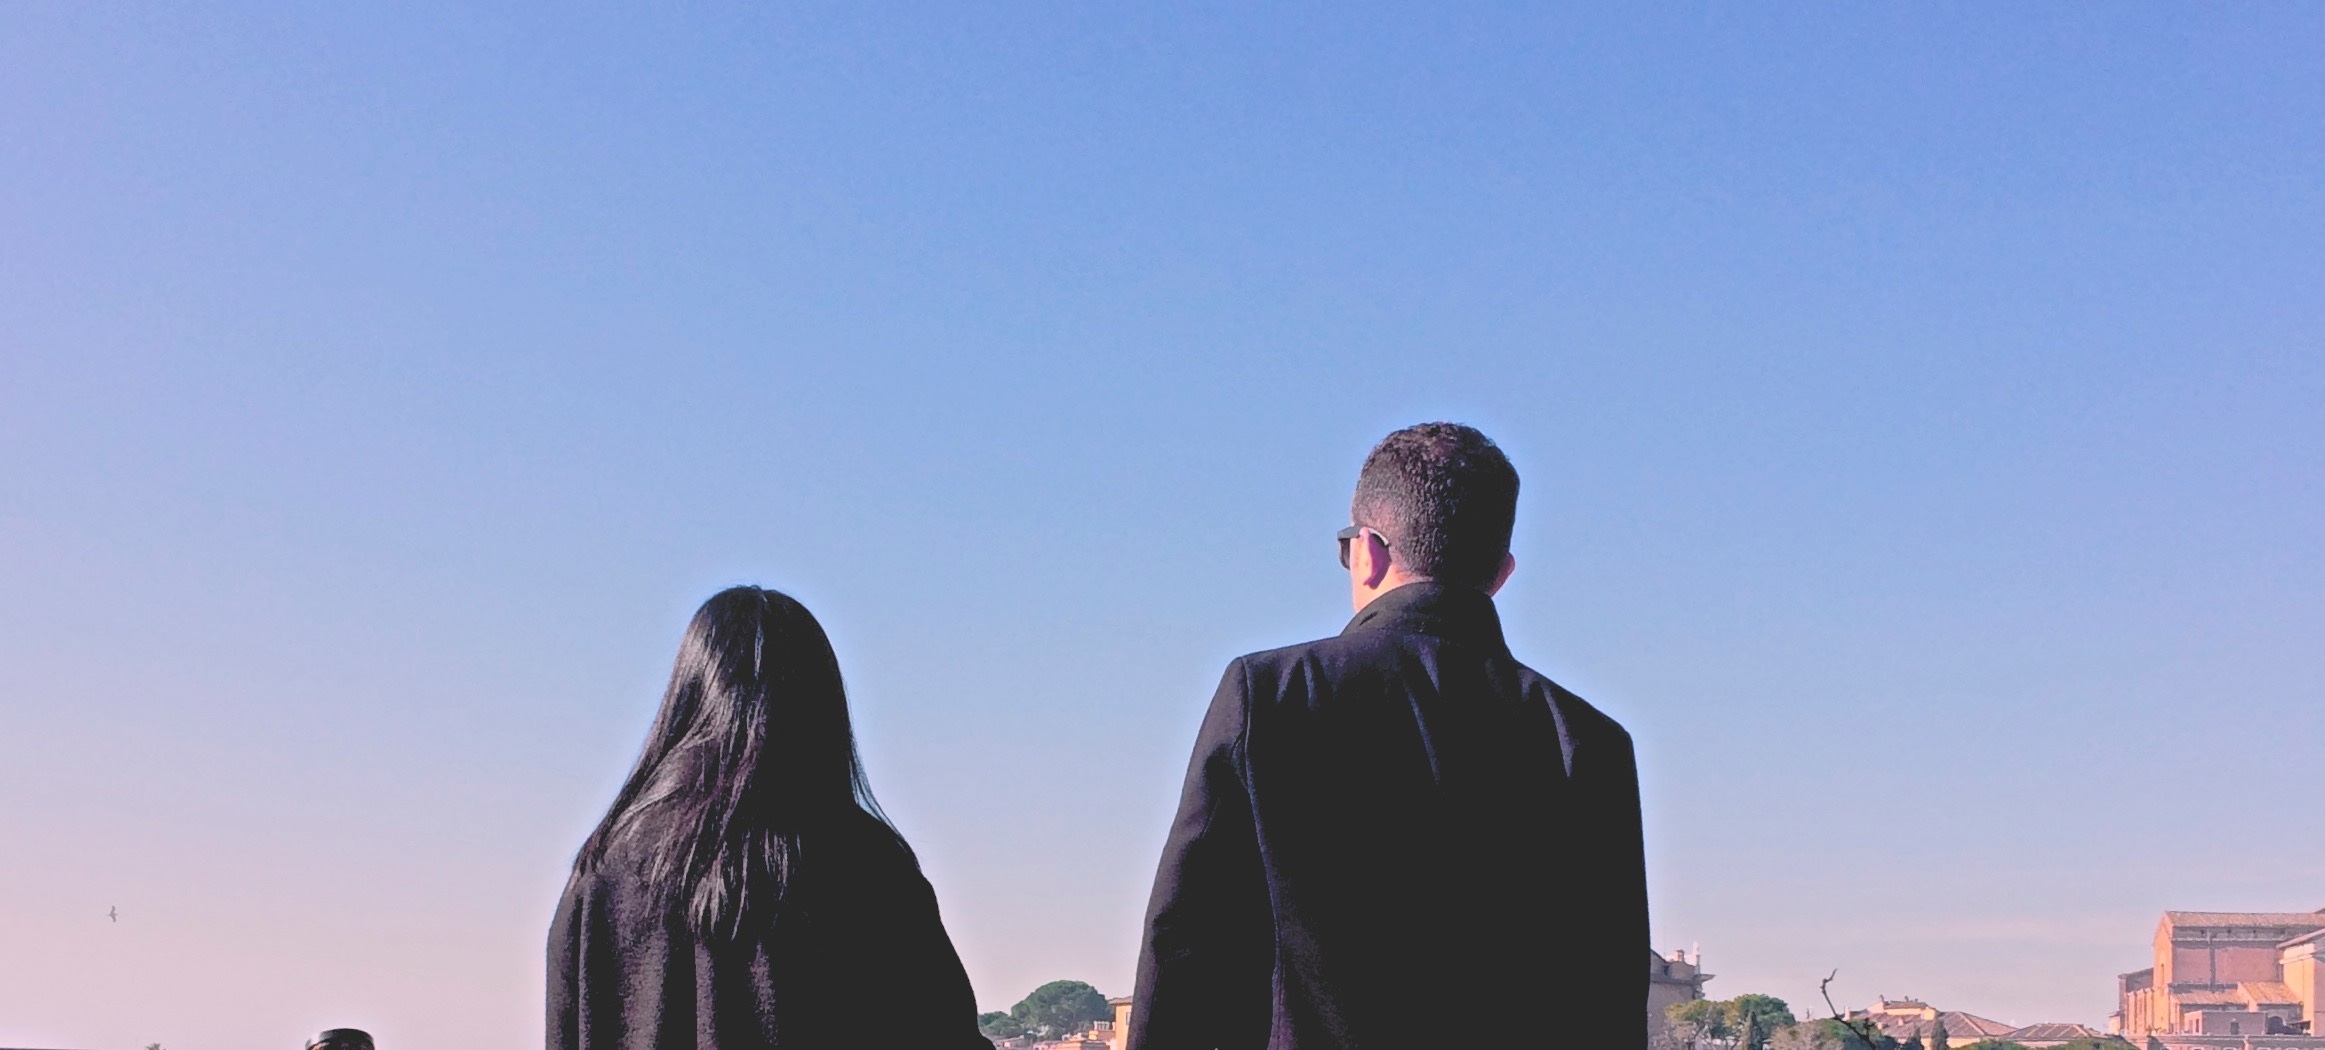
horizon, sky, monument, temple